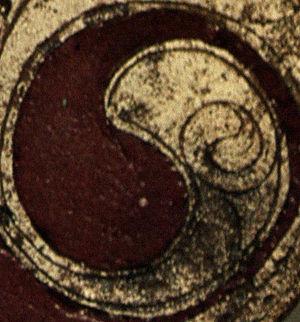
Le taijitu, encore appelé « symbole du Yin et du Yang » ou « symbole taoïste », est un symbole chinois associé au taoïsme et au néo-confucianisme. Ce sont les penseurs de ce dernier courant, en particulier Zhu Xi, qui l’ont popularisé à partir des Song sous la forme ci-contre, la plus généralement connue, parfois entourée des huit trigrammes. D’autres formes existent, dont celle décrite par Zhou Dunyi et utilisée pour la pratique de l’alchimie interne taoïste neidan.